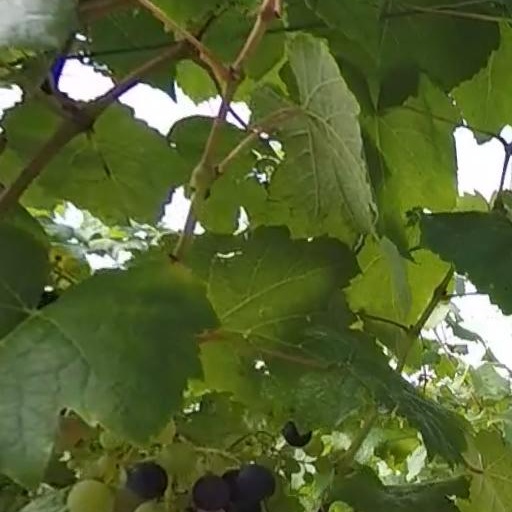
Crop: grape